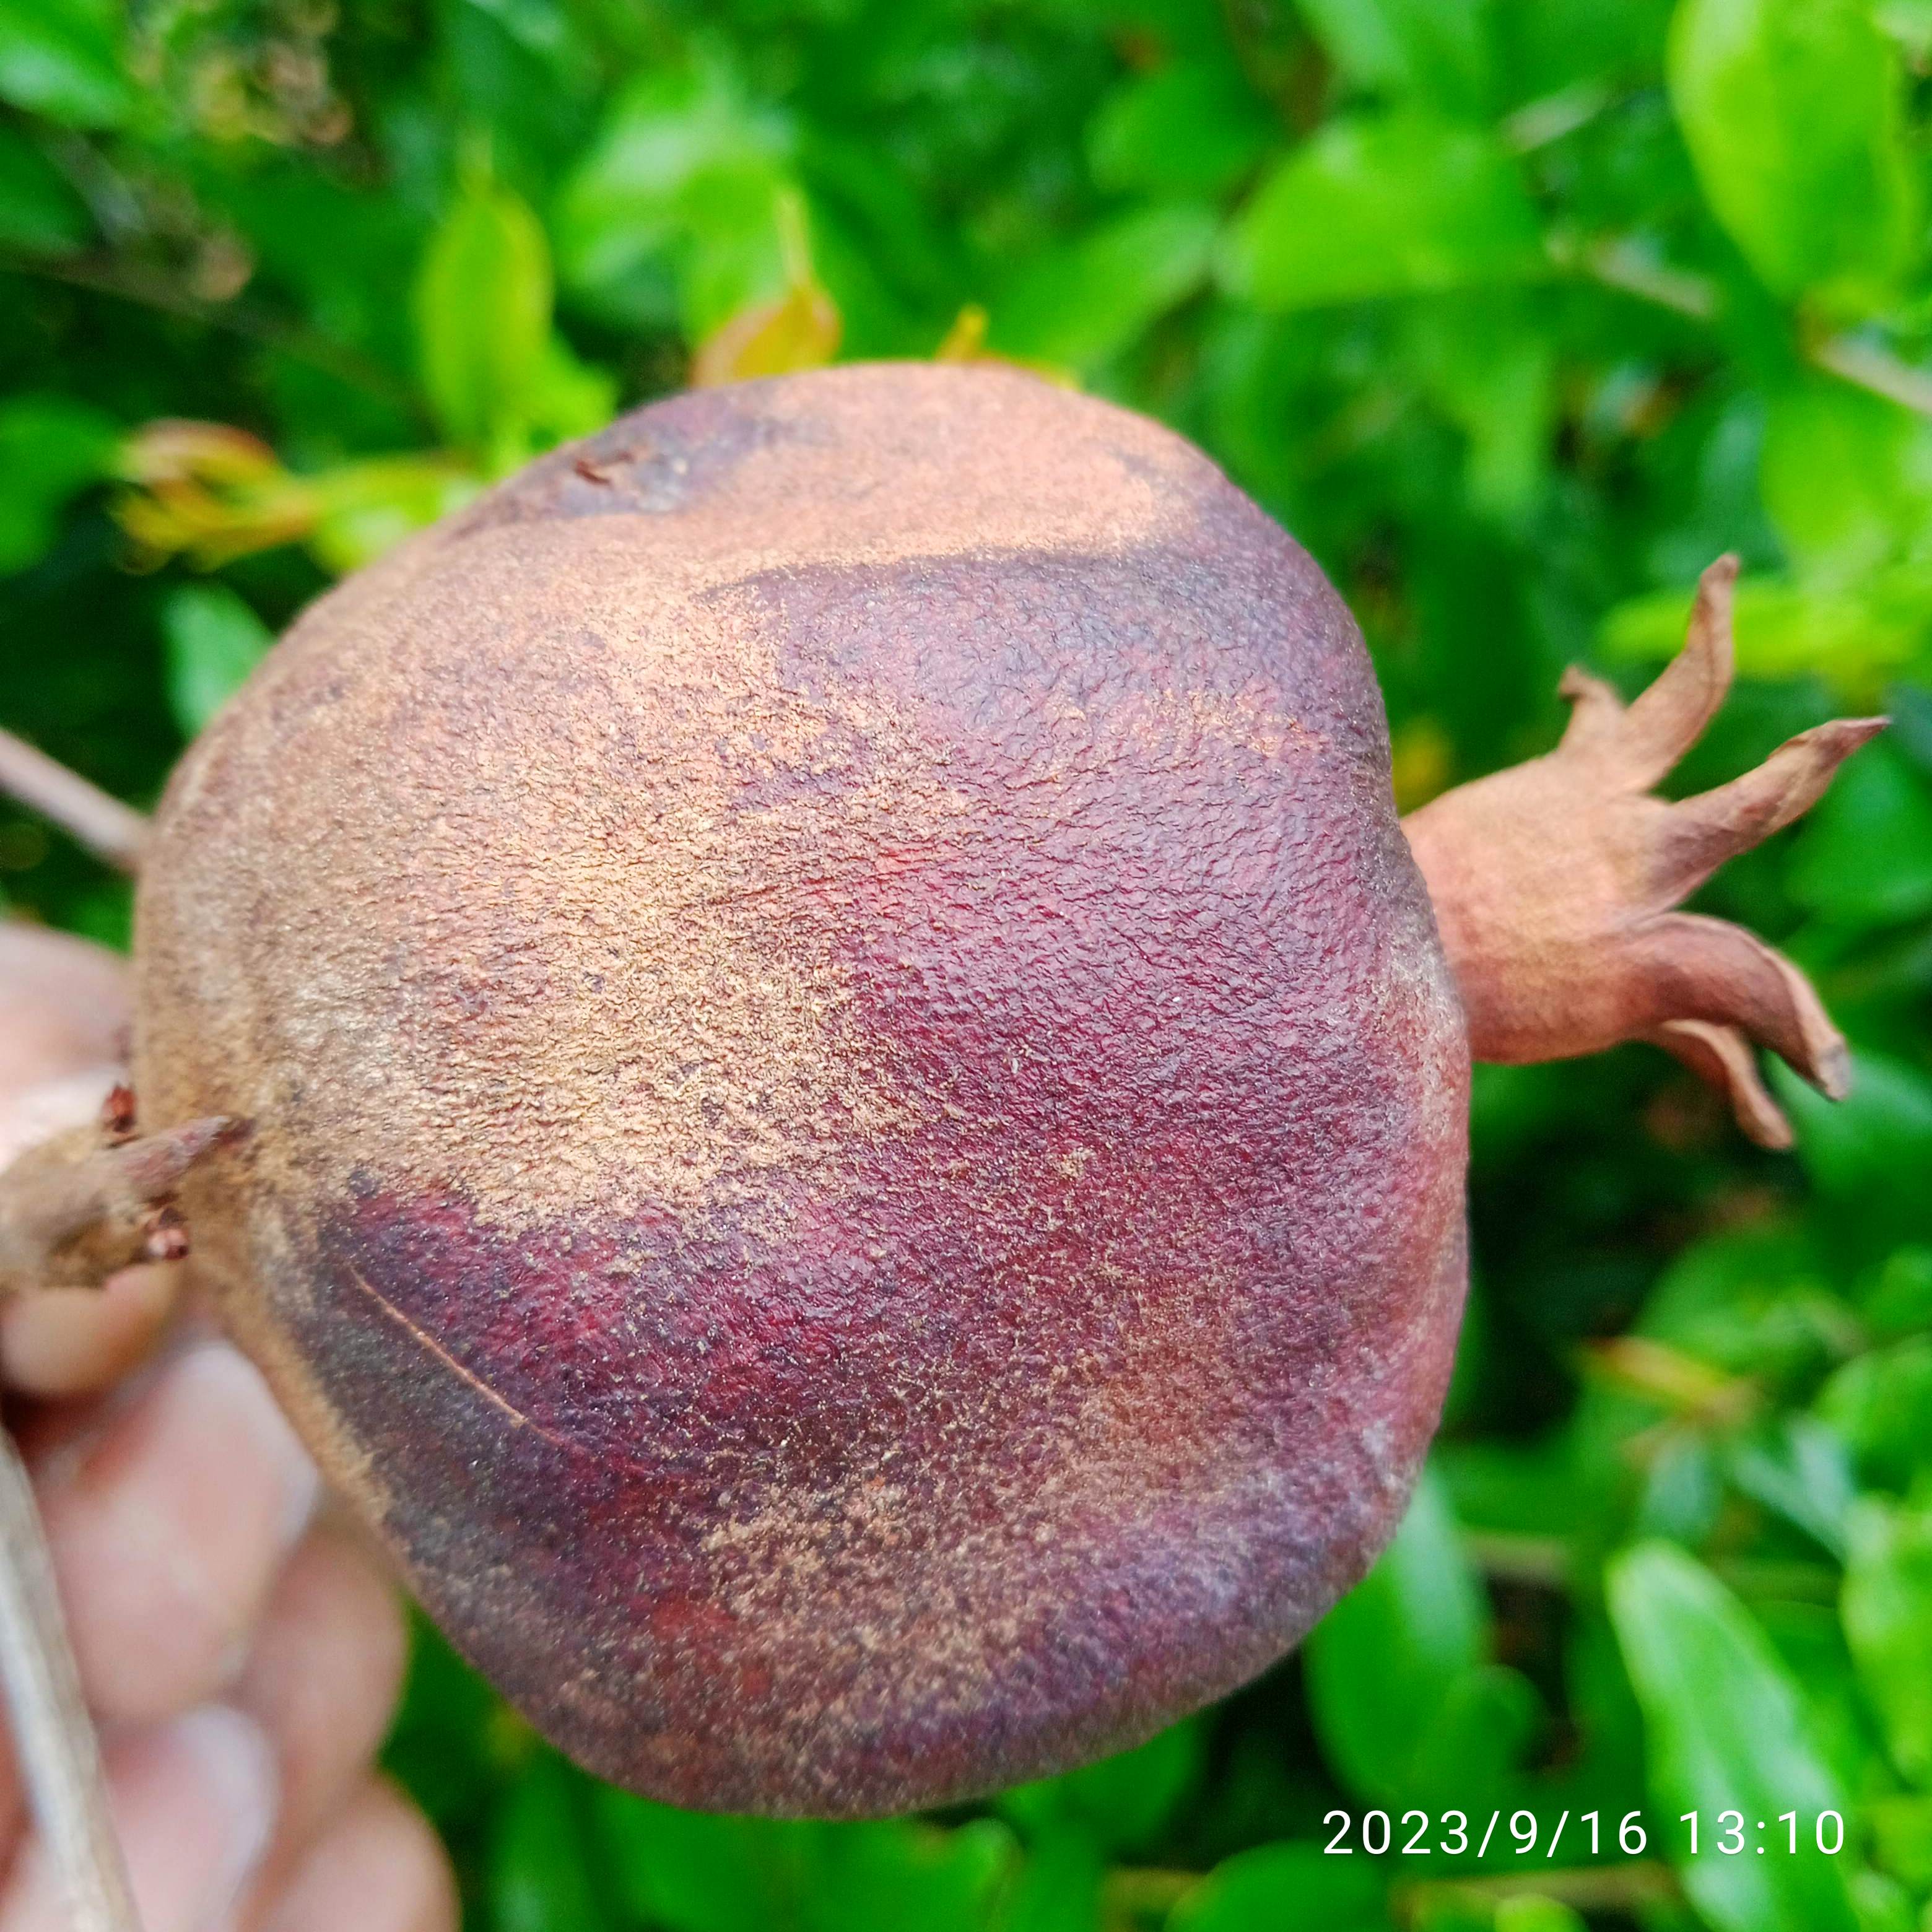
Label: Alternaria